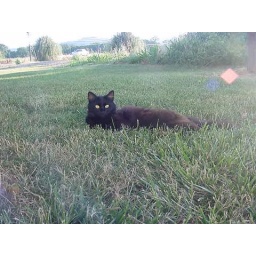
cat in the grass